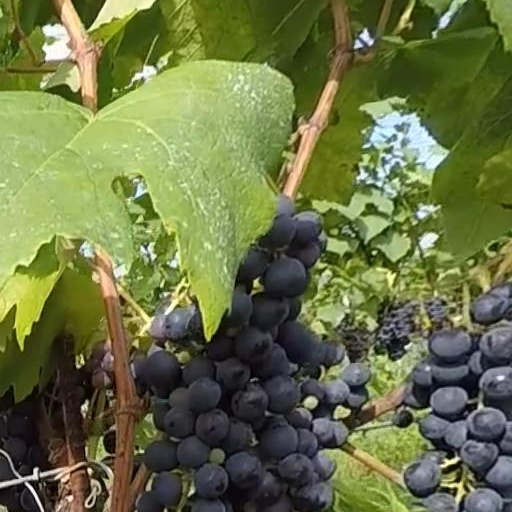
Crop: grape